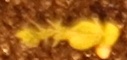
Label: Flax